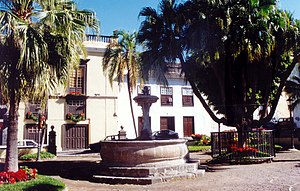
Icod de los Vinos
Plaza de la Pila i Icod de los Vinos
Icod de los Vinos er en by og et distrikt på nordkysten af Tenerife i de Kanariske Øer, Spanien. Distriktet har en befolkning på 24.179 og ligger på en skråning fra vulkanen Teide og de store skove af kanariefyr ned til en frugtbar dal nær kysten, hvor byen er beliggende. I dalen findes mange frugtplantager, heriblandt bananpalmer, samt vingårde, og distriktets økonomi er meget baseret herpå.